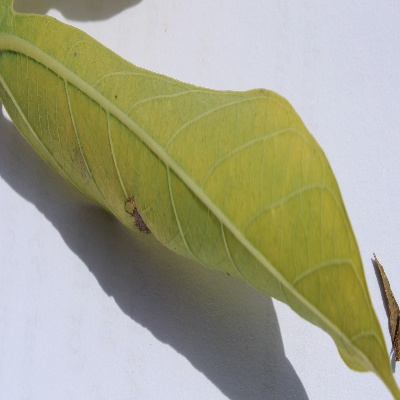
Crop: Cassava
Condition: bacterial blight